Peasants (novella)

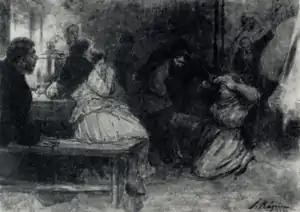
Ilya Repin's illustration for the 1899 French edition

On 2 April an issue of "Russkaya Mysl", which had been already sent to press, was submitted to the censor V. Sokolov for a review. In his report he wrote: "In the first part of the April volume of "Russkaya Mysl" there is a story by A.P. Chekhov called "Peasants" which demands special attention. In it the life of peasants in villages is depicted in exceedingly grim tones. Throughout summer they toil in fields from morning till late at night along with members of their families, and yet are unable to store bread even for half a year. Nearly dying of hunger because of that, almost all of them, nevertheless, are engaged in excessive drinking. For this they are ready to part with everything, even their last piece of clothes...